Shahr-i Gholghola

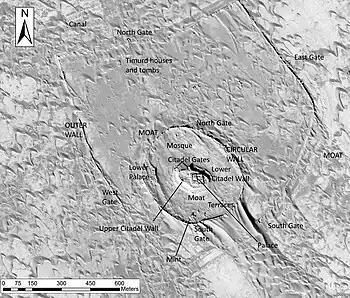
Satellite view of Shahr-i Gholghola by AHMP project, University of Chicago.

The structure of the city is such that a standing walls over 1 km in length and over 10 m high on each side. Also, there were three moats and five different wall systems to further protect the city and the main palace of the citadel at the center of the site.